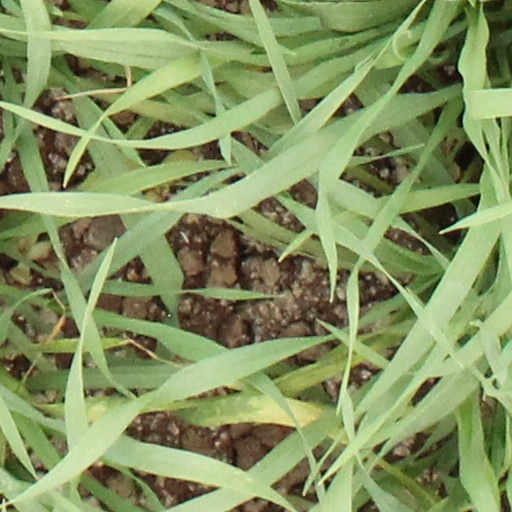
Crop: wheat